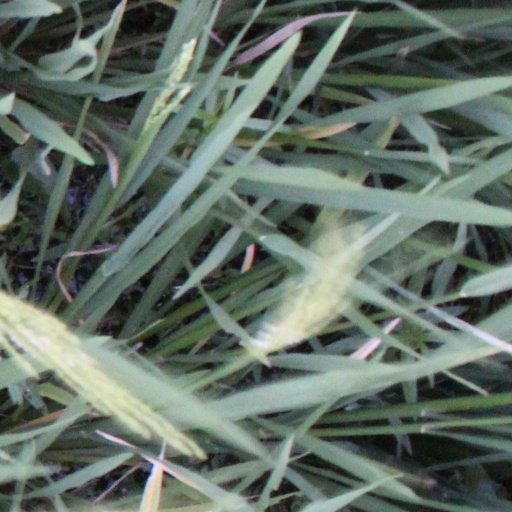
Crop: rice